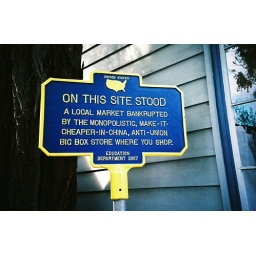
a local market bankrupted by the monopolistic, make-it-cheaper-in-china, anti-union big box store where you shop.